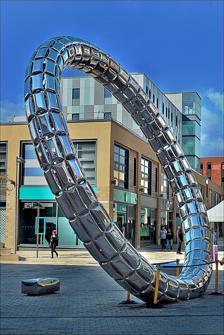
Building: Trinity Square, Gateshead
Country: United Kingdom
Year built: 1967
Shopping quarter in Gateshead, Tyne and Wear, England Sculpture in the square's centre Trinity Square is a shopping and leisure centre in Gateshead , Tyne and Wear , England. The new centre was constructed on the site of former multi-storey car park and shopping complex going by the same name, which originally opened in 1967. The former Trinity Square was noted for its Brutalist architecture produced by Rodney Gordon when he worked for the Owen Luder Partnership. The car park had a prominent role in the 1971 film Get Carter , so is commonly referred to as the Get Carter car park. The demolition of the car park structure itself started on 26 July 2010 and was complete by early October of the same year. The shopping centre opened in 2013. Construction The car park was designed in 1962 by the Owen Luder Partnership when Brutalism was regarded as the cutting edge of architecture, but by the time that it opened in 1967, interest in the movement had begun to decline. The building's raw concrete weathered poorly, and by the time Get Carter was filmed in 1970 the car park had already become patchy. The multi-storey car park had seven tiers of parking decks. These were raised above the adjoining shopping centre by a "forest" of piloti columns. The decks on the north face had a slight curve creating a wave effect. There were two supporting towers containing stair and lift access. Each level of car park was therefore uninterrupted, so that when viewed from a distance the sky was visible through the structure. A cafe unit in a contrasting box structure sat above the top tier of the car park connected to the access towers by a glazed bridge and an open walkway. The cafe, which never actually opened, had large windows providing views across the Tyne Gorge . The developer was E Alec Colman Investments Ltd , which had also used Luder for its Tricorn Centre in Portsmouth , and construction was undertaken by Robert McAlpine . The consulting structural engineer was Gordon Rose of Rose Associates. The lead architect was Rodney Gordon . The car park was commissioned as part of the redevelopment of the established market square in Gateshead town centre, and hence was sometimes referred to as the Inner Market car park. However the landscaping ultimately created an exposed and unattractive shopping precinct on two levels with poor access. While construction of the car park was in progress subsidence was noticed due to mine workings, but this was overcome. At the same time nearby Newcastle upon Tyne had begun the covered Eldon Square Shopping Centre and this further undermined the long-term success of the development. The rooftop cafe failed to find a tenant and was never opened. It was also unable to be granted a fire certificate by the fire service. Depiction in Get Carter Showing the rooftop cafe The car park is the location of several key scenes in Get Carter , and is often seen in the distance. Local businessman Cliff Brumby ( Bryan Mosley ) meets Jack Carter ( Michael Caine ) at the incomplete rooftop café, as he is in the process of developing it into a restaurant. Carter later confronts Brumby on one of the building's stairways, and pushes him off to his death; meanwhile the two effete architects waiting in the unfinished café for Brumby start worrying about ever getting their fees. After this film the car park was dubbed the Get Carter car park because of its appearance in the film.  The director Mike Hodges was not aware that his friend Rodney Gordon had designed the car park, and did not understand Gordon's constant joking that one of the architect characters was a send-up of him. It was only through reading Gordon's obituaries that Hodges realised he was serious: "Until then I'd always thought the architect was Owen Luder whereas, in fact, it was his practice that took the credit. My friend, Rodney Gordon, had actually designed the Trinity Centre. He hadn't been joking after all." Other depictions Derelict state of the rooftop restaurant during April 2008 tour The first day of demolition on the car park structure, on 26 July 2010 In 2005, BBC Radio 3 broadcast Gateshead Multi-Storey Car Park in its experimental Between The Ears slot. A radiophonic tribute to Trinity Square, produced by Langham Research Centre , the programme was made entirely from the sounds of the car park, processed and treated on quarter-inch tape, featuring interviews with its architect Owen Luder, and representatives from the Twentieth Century Society and Gateshead Council. The car park was the subject of scale (1/16 inch=1 foot) , a dual channel super 16 mm film transferred to video, 16 minutes long and made in 2003. The work is by Turner Prize -nominated artist Runa Islam . In the piece the building is compared to its architectural model. In 1984, Newcastle band Hurrah! shot a video showing the group performing their third single "Who'd Have Thought", which reached number 7 in the UK Indie chart in 1984, at the top of the 15 storey car park. Decline With the development of the MetroCentre and competition from nearby Newcastle upon Tyne city centre, commercial interests in Gateshead town centre have declined. The 1985 opening of the Gateshead Interchange , a bus and metro transport hub, combined with changes to town centre access for private motorists, made the car park largely redundant. Its deteriorating condition also led to the 1995 decision to close the upper parking levels. In the late 1990s Tesco acquired an interest in the site and in 2008 work began to redevelop the entire Trinity Square site and the existing Tesco supermarket into a new town centre shopping complex. Preservation attempts During the 1980s and 1990s, there were various proposals to redevelop the car park as a contemporary art gallery or events venue (and in 1983 Charlie Hooker and the Newcastle-based Basement Group organised Mainbeam – a ballet for vehicles there), but as the structure was regarded as a civic white elephant , these all met with local resistance. The building remained un listed . The building was featured in the Channel 4 series Demolition in 2005 . At the same time general interest in the car park increased, partly as a reflection of the recognition of Get Carter as a classic of British cinema , with Sylvester Stallone lending his weight to the calls for it to be preserved as a cinematic landmark. Demolition In June 2007, Gateshead Council and site owners Tesco confirmed the demolition of the car park. The shops in the shopping centre below closed at the end of January 2008, in readiness for the demolition, and a final tour of the upper levels was held by the owners of the site in April 2008. Demolition of the buildings surrounding the car park was started at the end of 2008 by demolition contractor, Thompsons of Prudhoe. By 2010, the car park structure remained, although the shopping centre buildings around had been demolished. Demolition of the car park itself finally commenced on 26 July 2010, with Owen Luder stating that Gateshead would lose its "front teeth". Gateshead Council sold off fragments of the remains as "commemorative pieces of concrete in specially decorated tins" for £5 each. Redevelopment The site was subsequently redeveloped by Spenhill Developments , a division of Tesco , and a large supermarket, which was built by Bowmer + Kirkland , was completed in 2013. Trinity Square was nominated for the 2014 Carbuncle Cup for the ugliest building of the previous 12 months. References